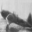
Label: airplane